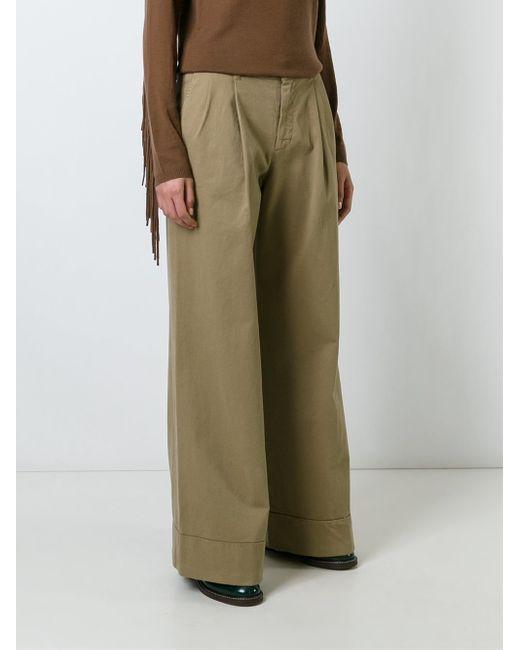
weit geschnittene Freizeithose für Damen